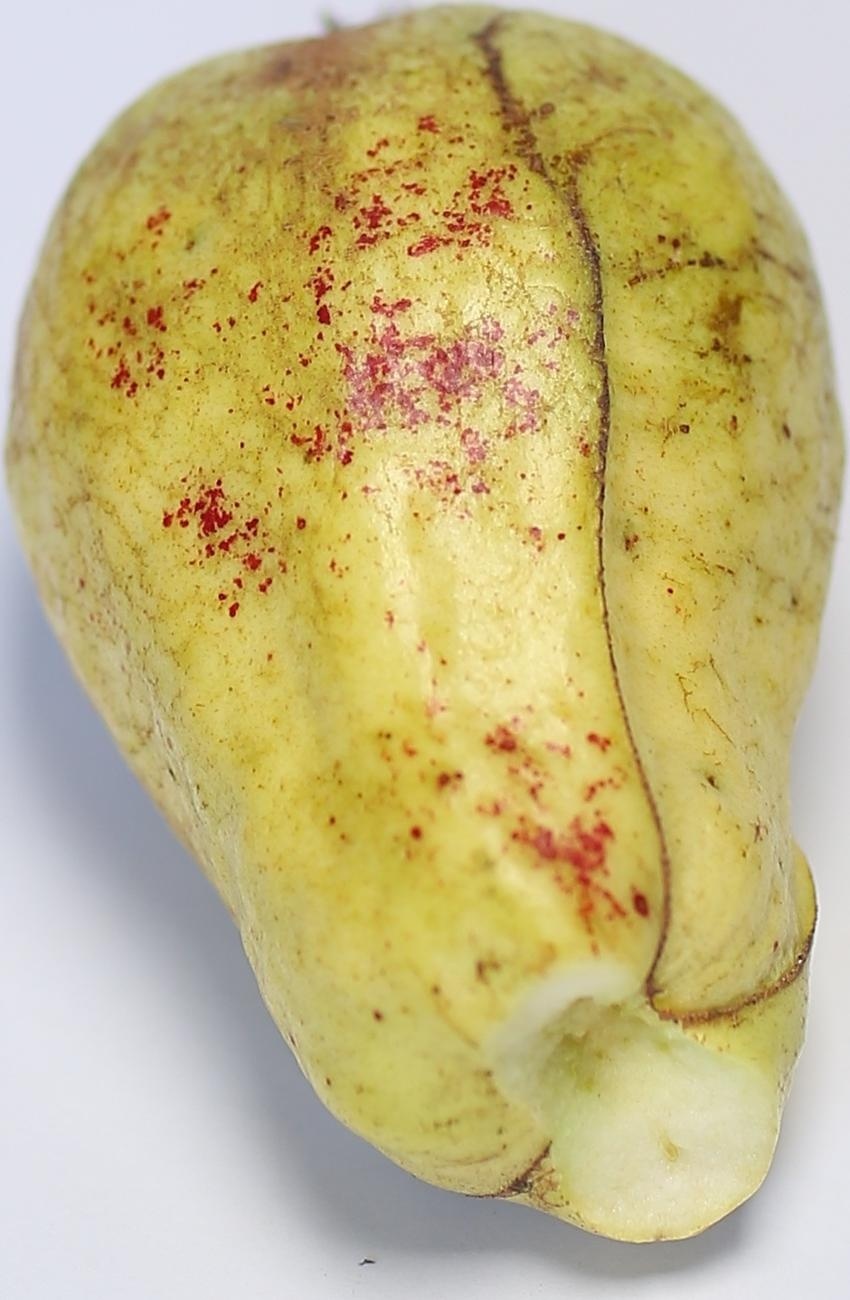
Maturity: ripe
Variety: thadhrami